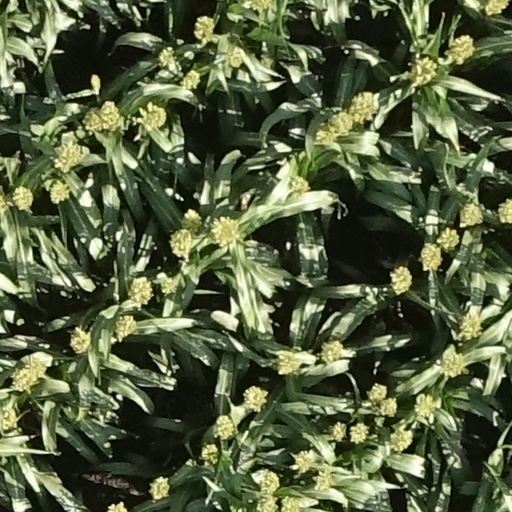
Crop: sorghum